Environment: lab
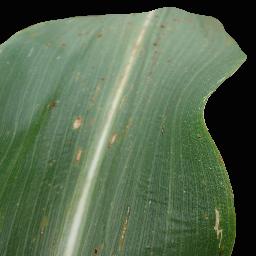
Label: common_rust